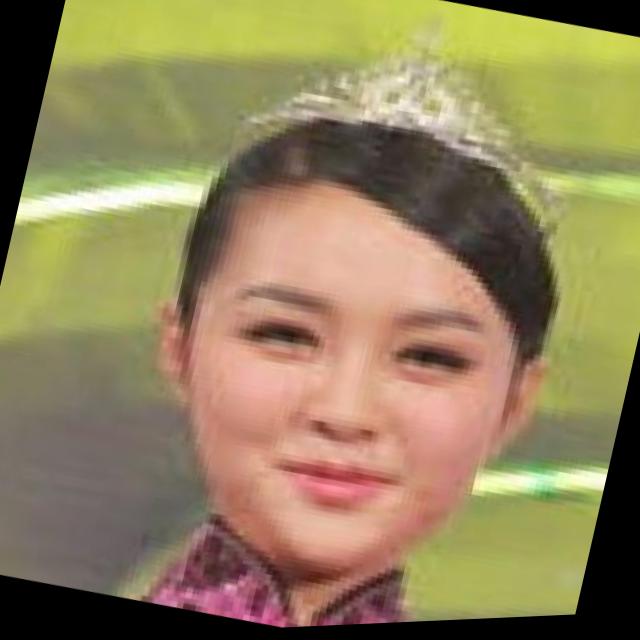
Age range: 21-44